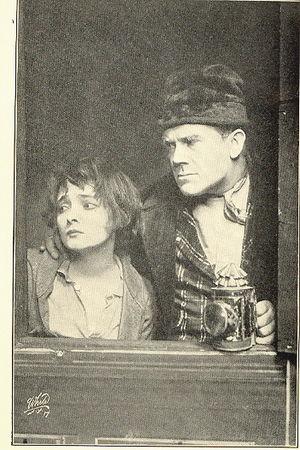
David Llewellyn Harding, connu sous le nom de scène Lyn Harding est un acteur gallois qui a joué pendant quarante ans au théâtre avant de devenir acteur de films britanniques muets.